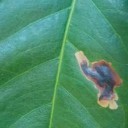
Label: Miner